Stevens Model 520/620

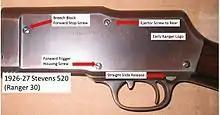

In 1925, the Model 520 first appeared as a store-branded gun when it is sold as the Ranger Repeater Model 30 by Sears and the Western Field Model 30 by Montgomery Wards. Around this time the inertial slide release blocks were removed and replaced with a spring that provided forward pressure on the slide release. Guns made after this time can be unlocked after a dry fire with forwarding pressure on the slide.